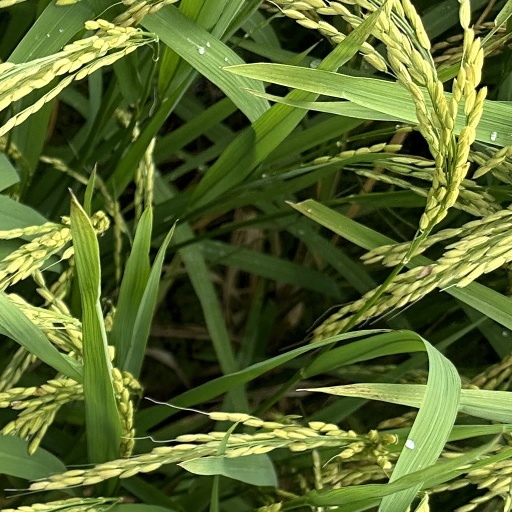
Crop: rice